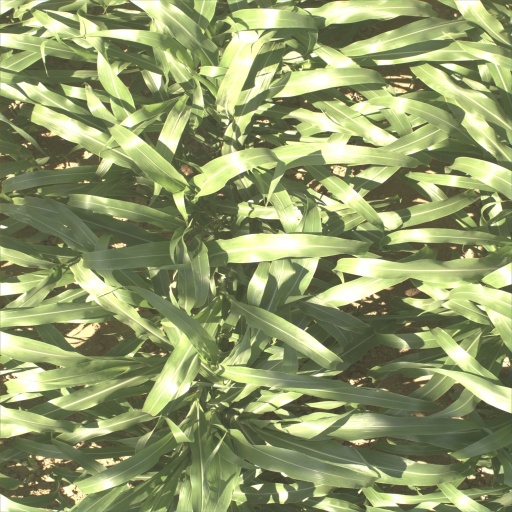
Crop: sorghum